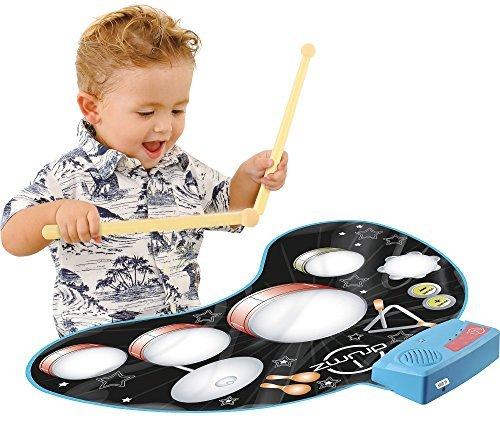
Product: Click N Play Kids Electronic Touch Sensitive Play Mat Drum Set With Real Drum Sounds
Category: Toys & Games | Learning & Education | Musical Instruments | Drums & Percussion
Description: Kid’s fun touch sensitive play mat drum set with drumsticks.
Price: $17.59
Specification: ProductDimensions:30.7x24.4x1inches|ItemWeight:1.41pounds|ShippingWeight:1.55pounds(Viewshippingratesandpolicies)|ASIN:B01GEU5GGM|Itemmodelnumber:CNP0269|Manufacturerrecommendedage:36months-5years